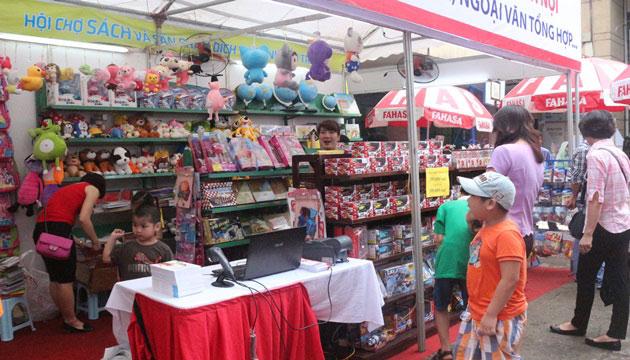
có nhiều người đang xuất hiện ở xung quanh quầy hàng đồ chơi